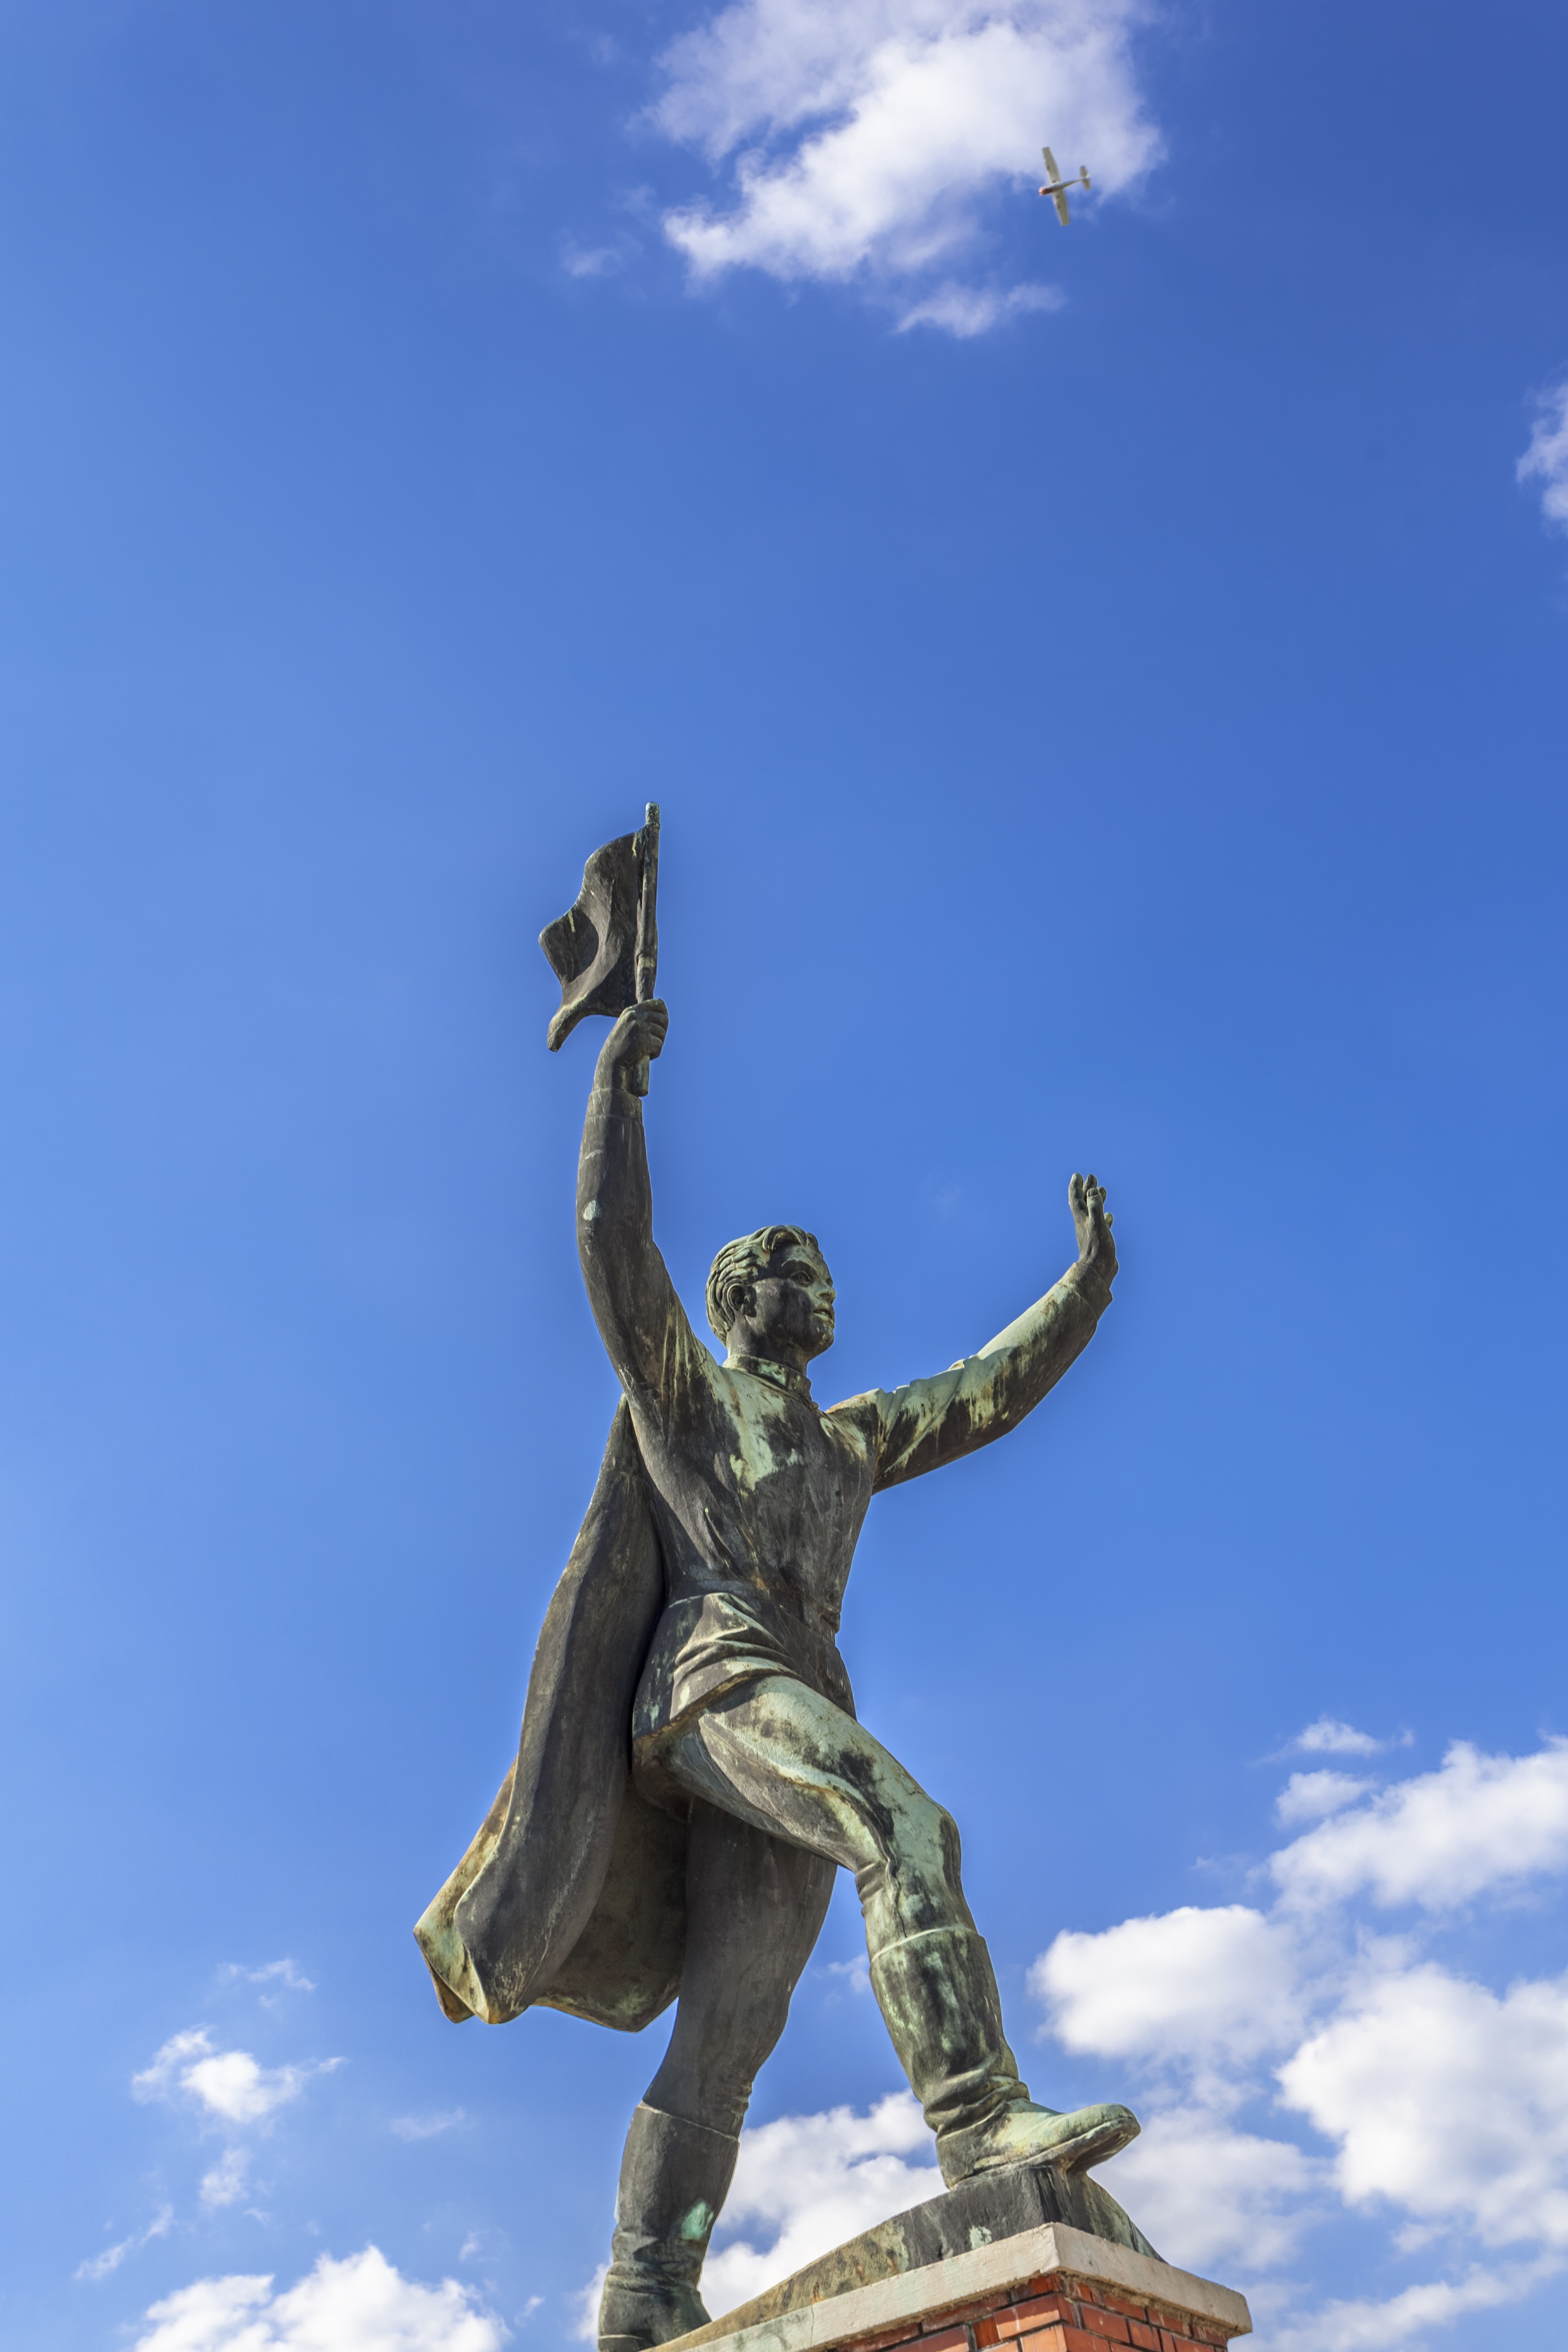
architecture, sky, city, monument, europe, statue, symbol, park, landmark, blue, tourism, sculpture, national, art, budapest, hungary, revolution, history, bronze, communist, communism, famous, political, eastern, russia, ussr, leader, soviet, union, socialism, memento, clounds